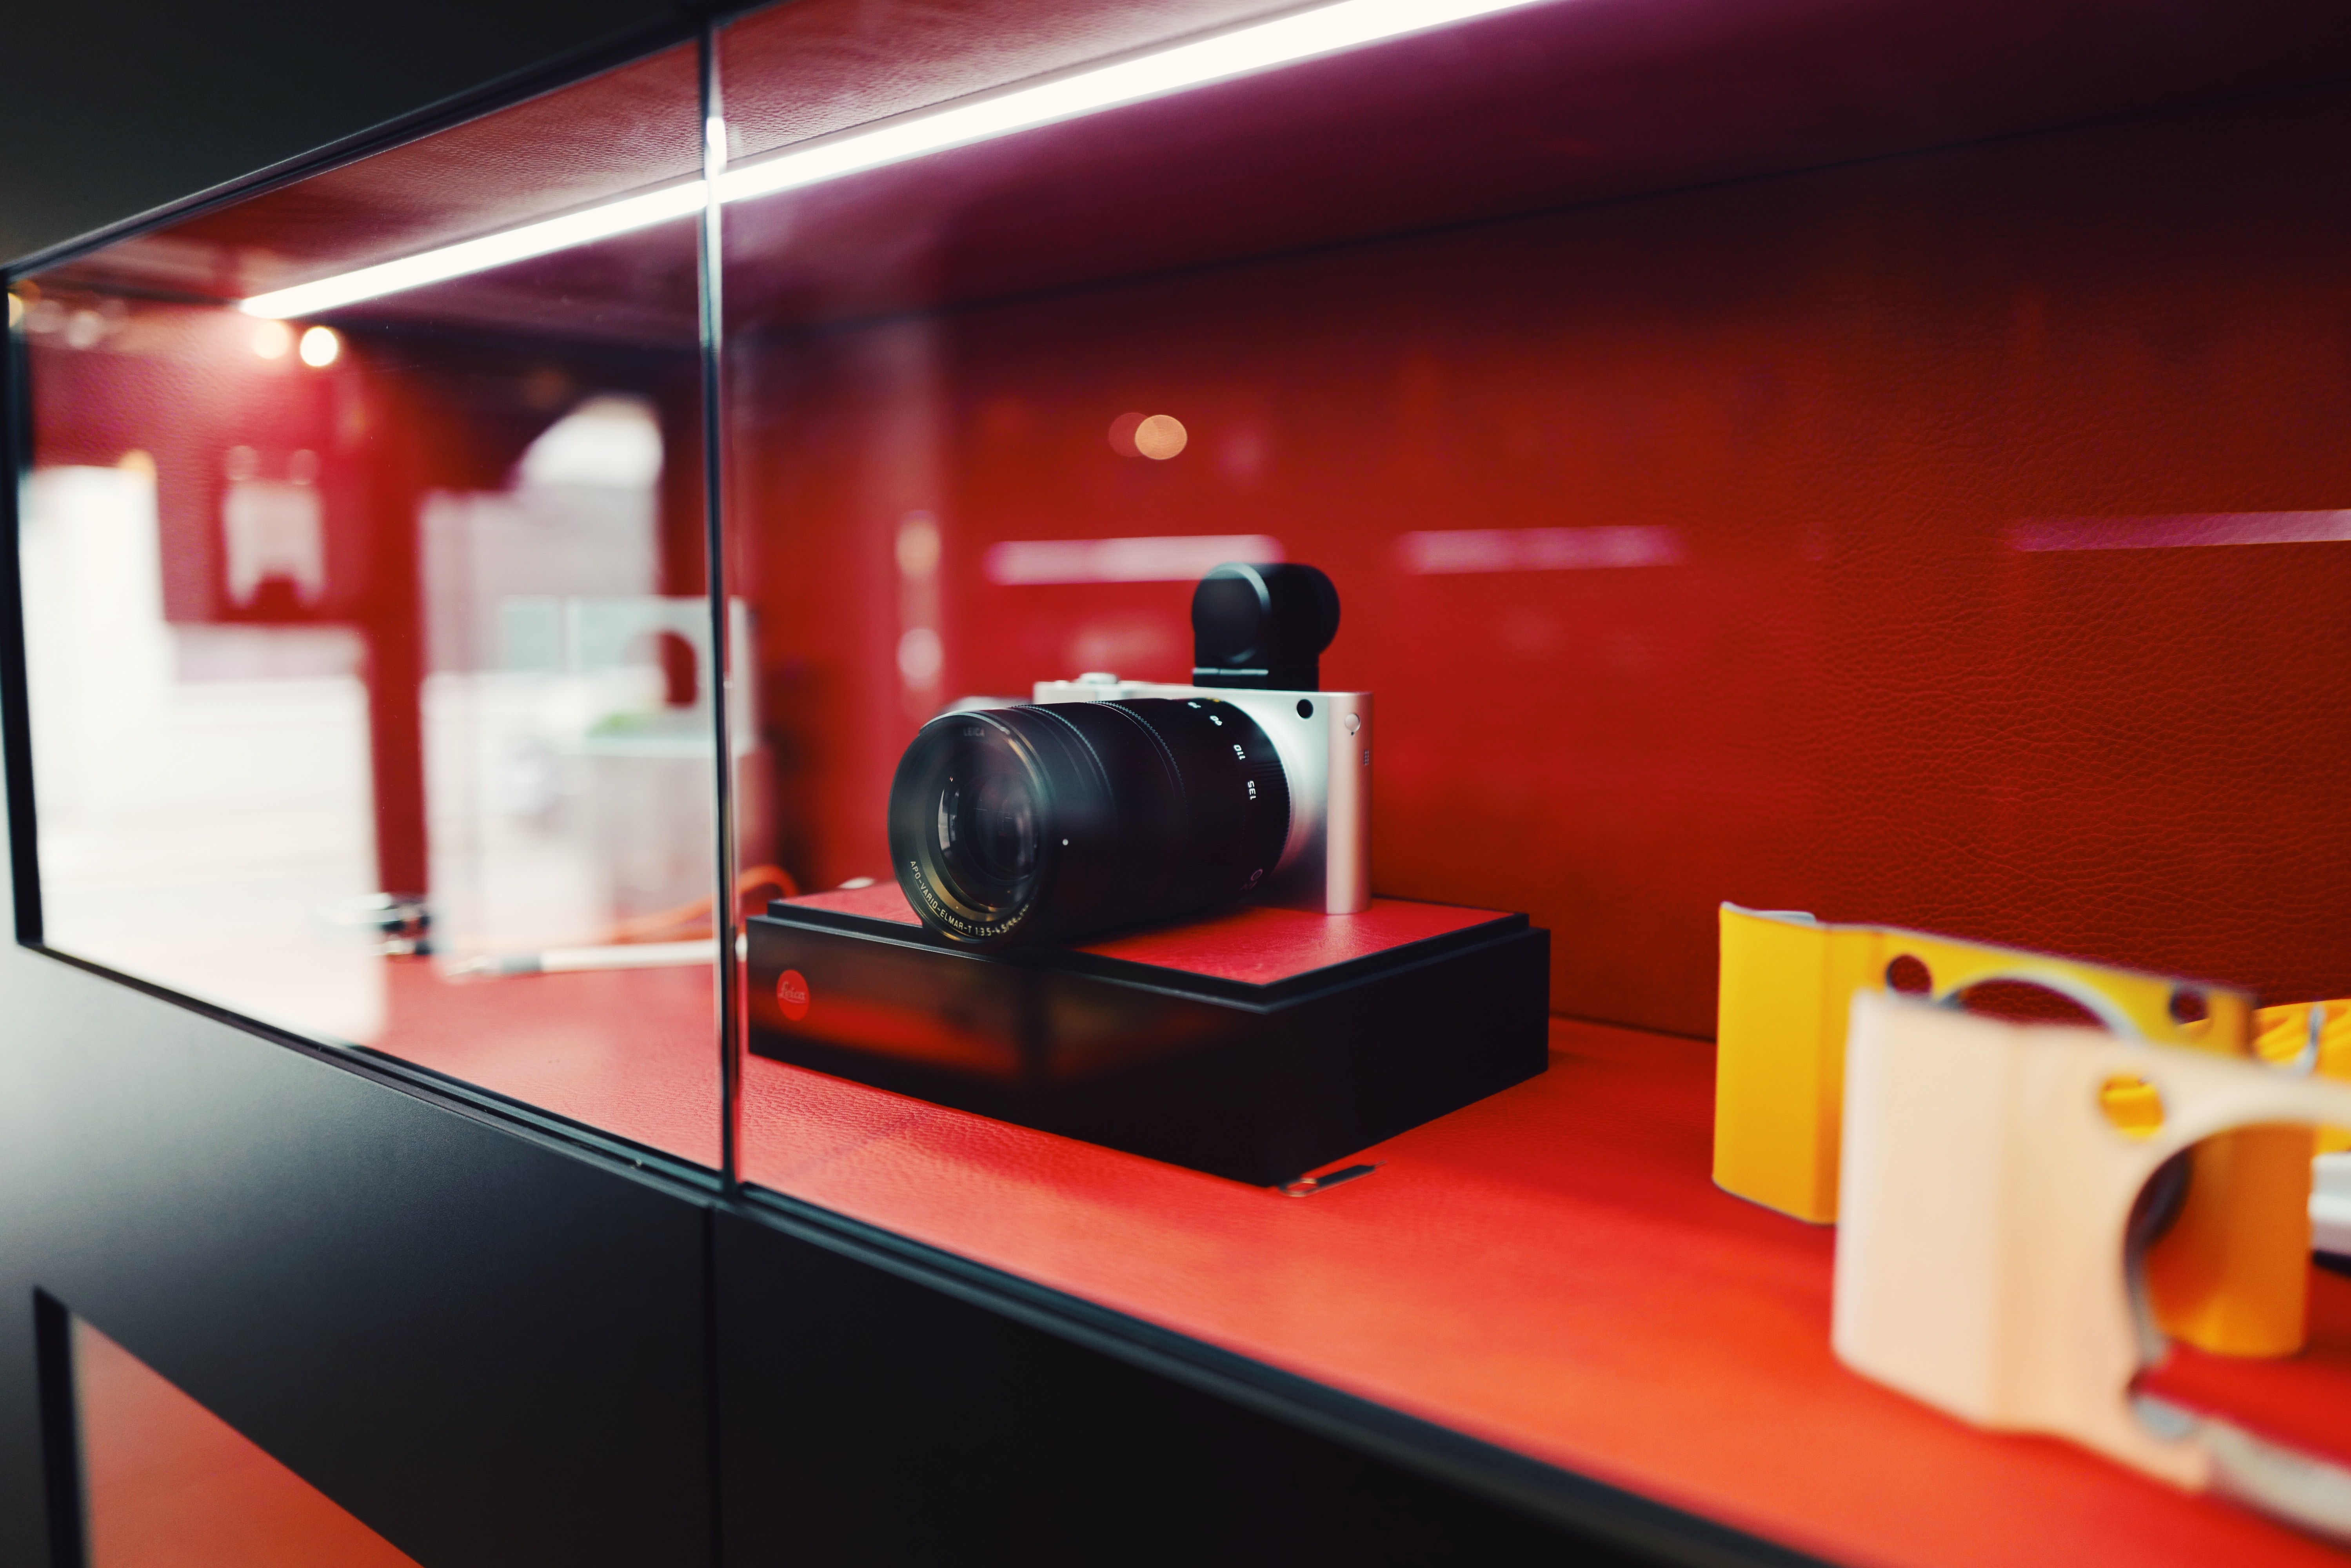
camera, photography, photo, shop, store, red, lens, equipment, film camera, color, studio, professional, room, interior design, digital camera, design, digital, media, sale